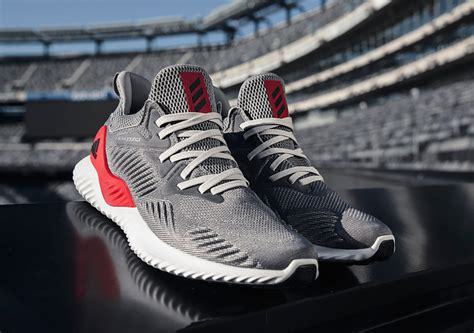
Brand: Adidas
Model: Alphabounce